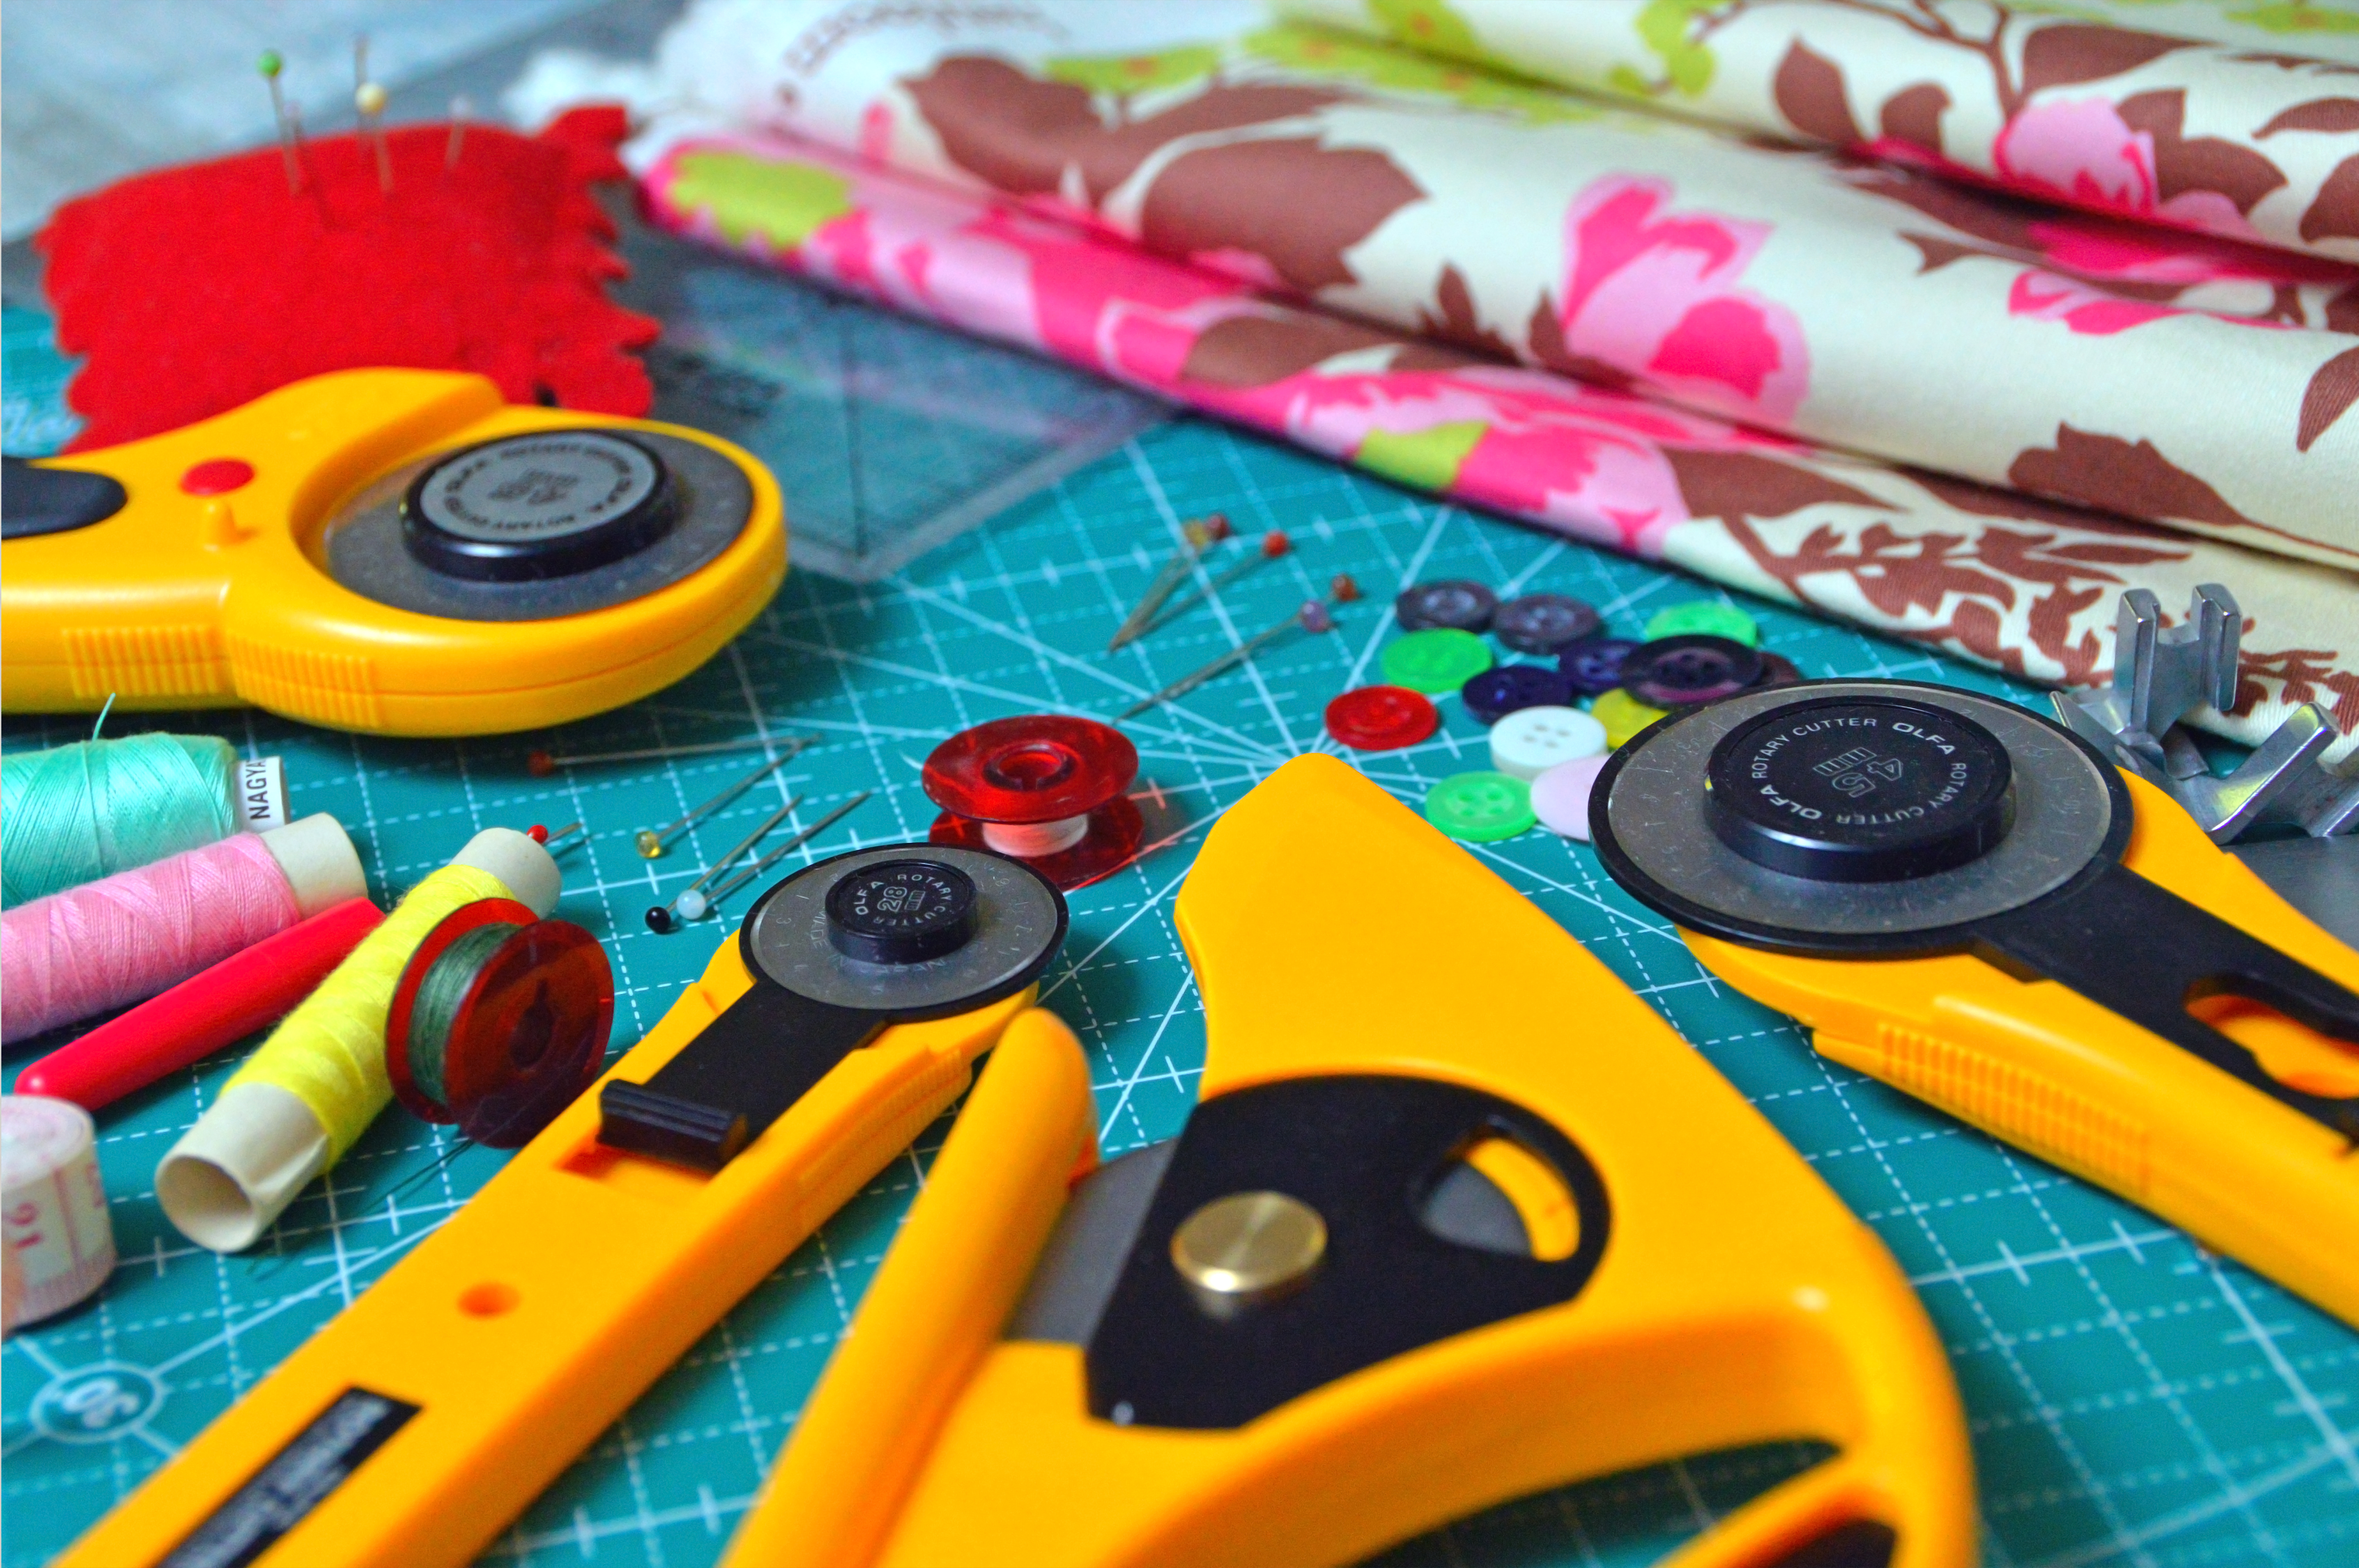
sewing, tools, tailor, table, background, tailoring, thread, scissors, work, top, craft, tool, wooden, accessories, view, needle, needlework, material, tape, textile, spool, design, equipment, wood, kit, yellow, product, plastic, play, toy